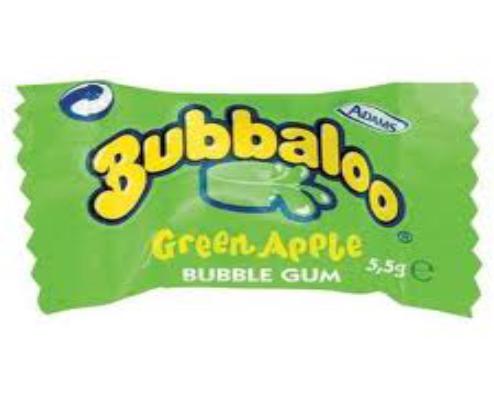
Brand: Bubbaloo
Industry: Food